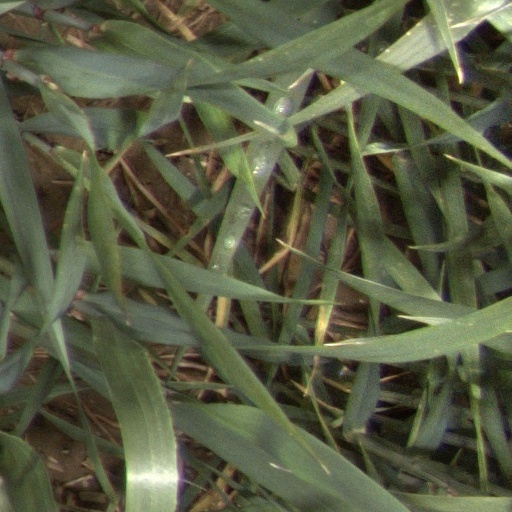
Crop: wheat